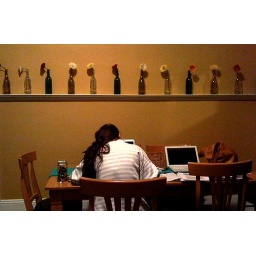
that's my sunflower-loving friend, hard at work in her cute little house :)